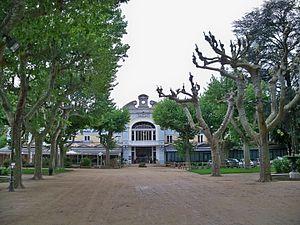
Casino de Vals-les-Bains, coté jardin
Vals-les-Bains est une commune française située dans le département de l'Ardèche en région Auvergne-Rhône-Alpes.